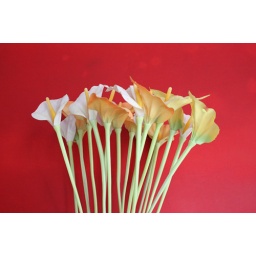
Flowers in red wall backdrop